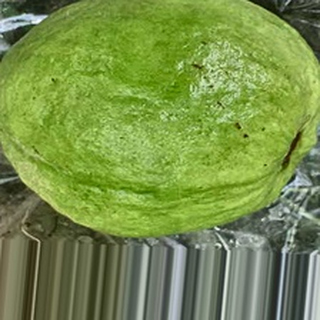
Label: healthy_guava